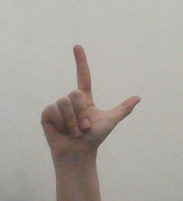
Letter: laam